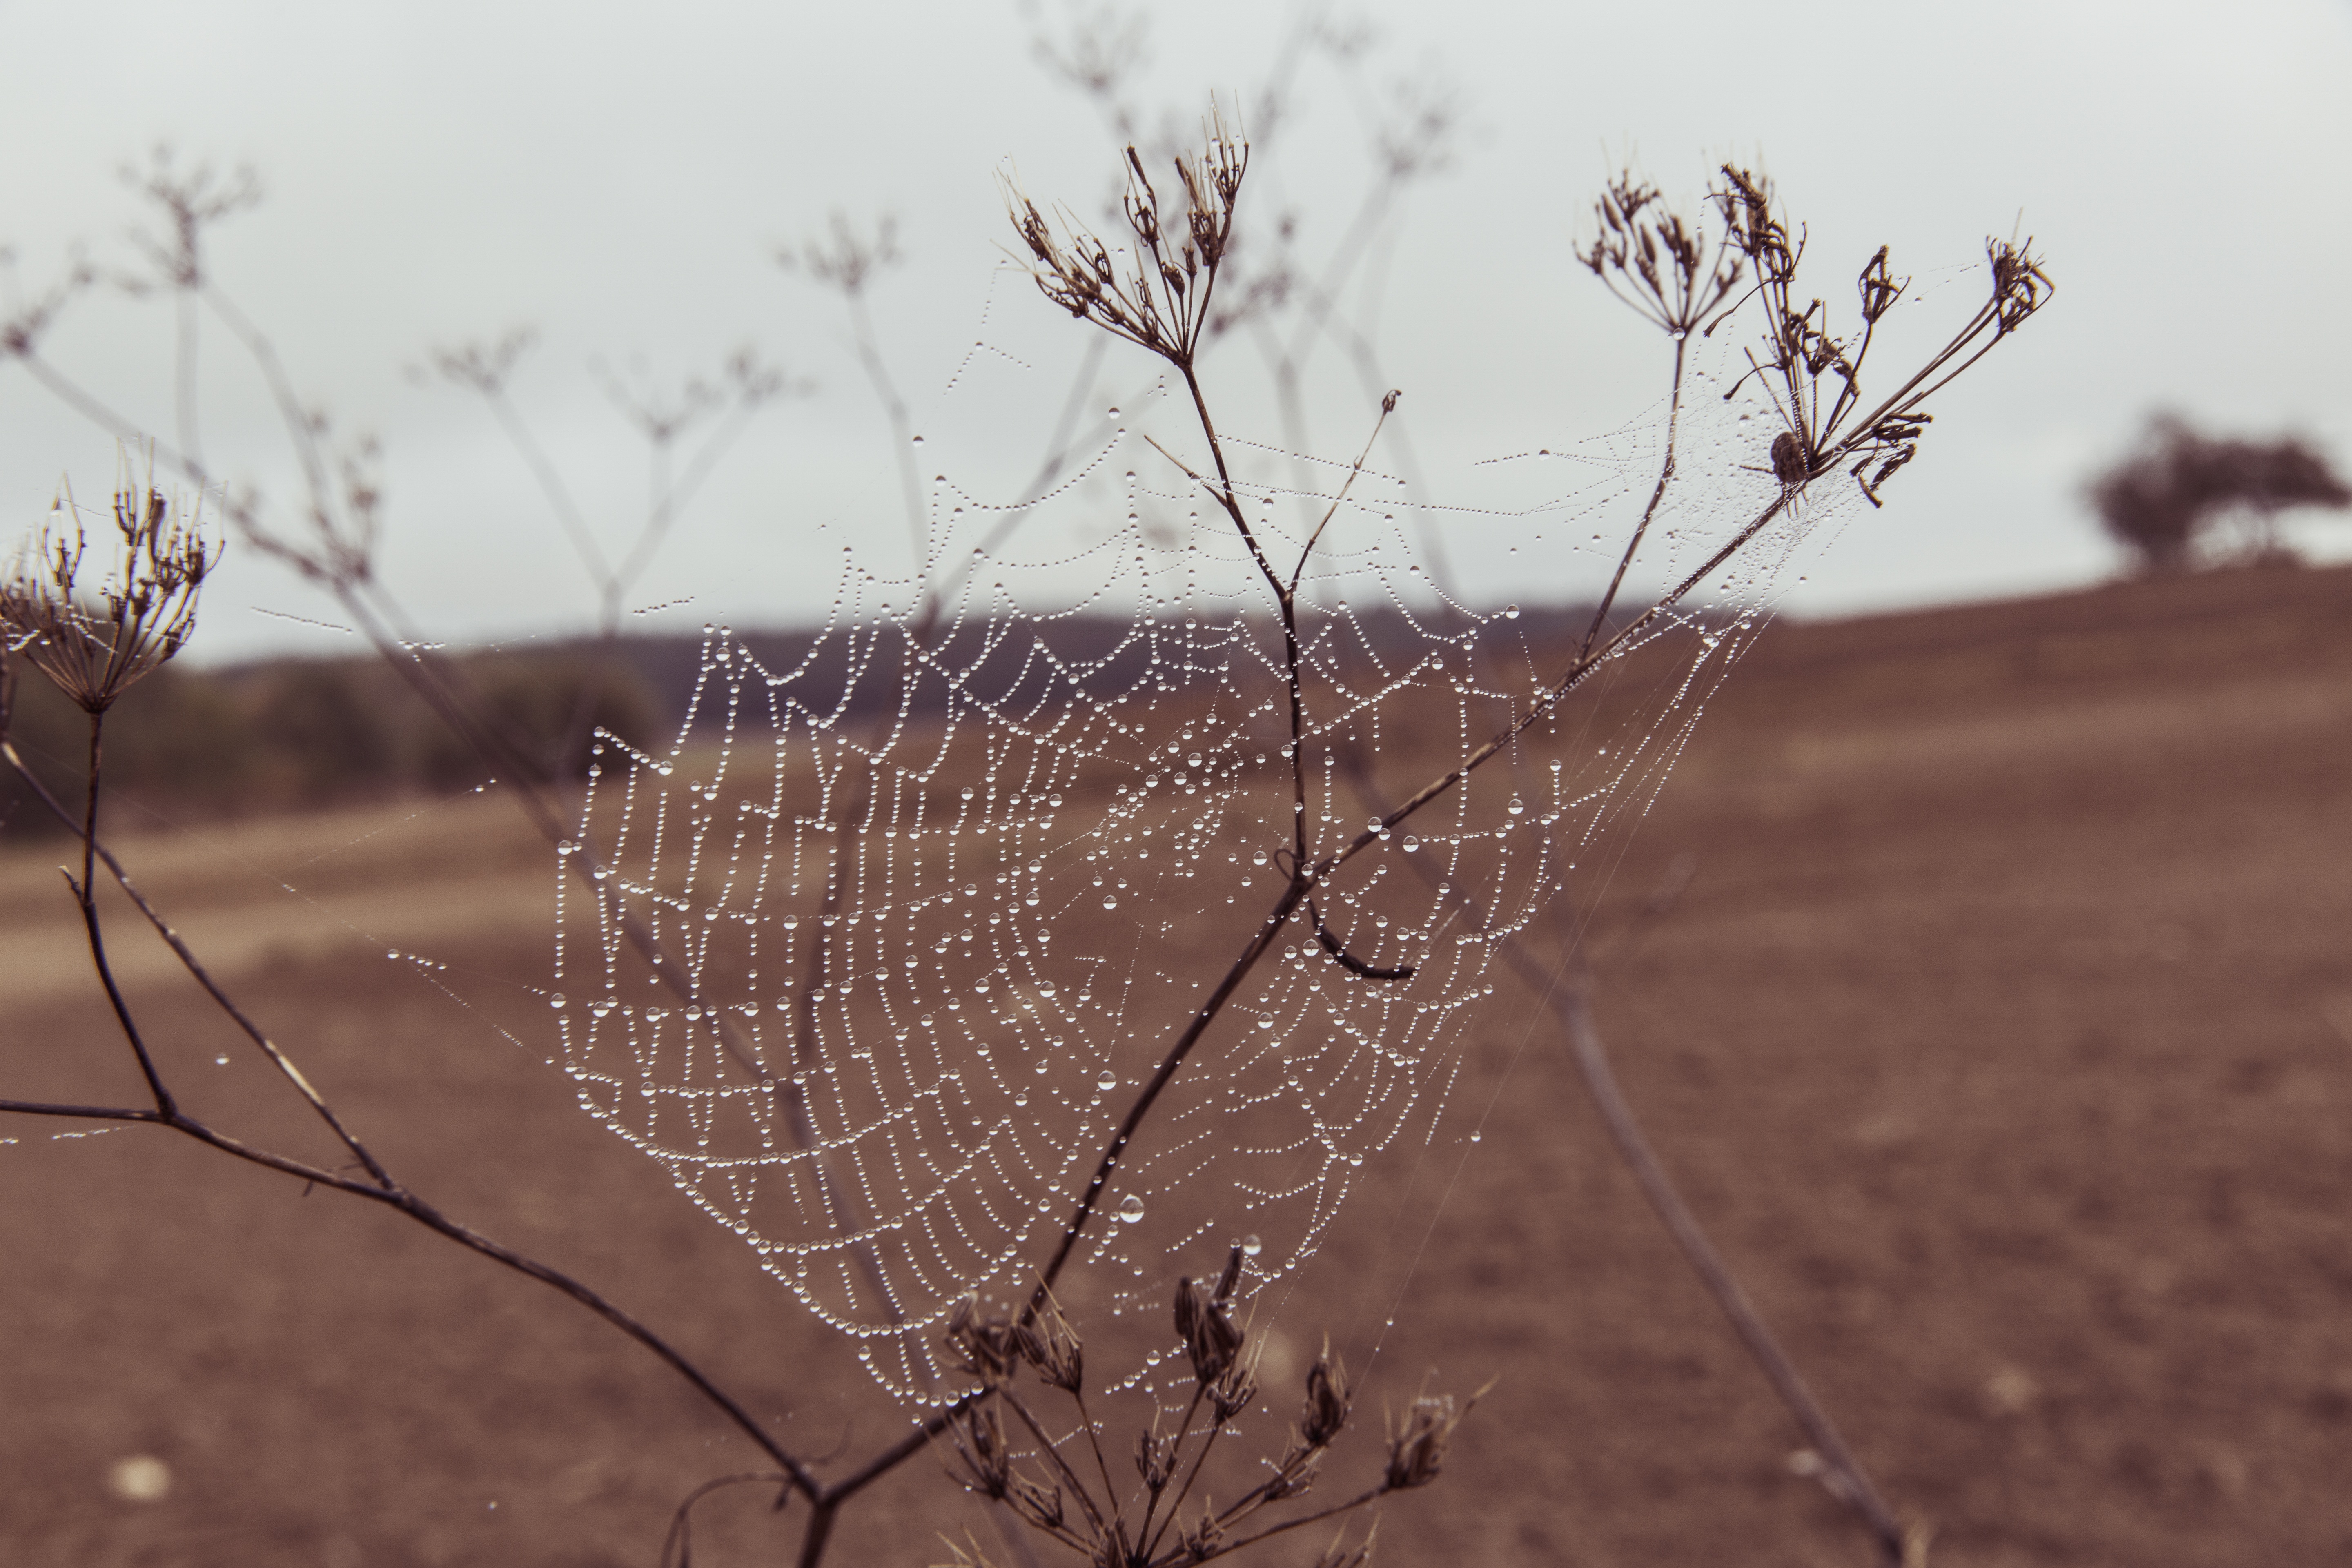
tree, nature, branch, winter, plant, morning, leaf, flower, frost, spring, insect, close, season, fauna, morning dew, invertebrate, twig, cobweb, close up, spider, dewdrop, case, network, strained networks, nature conservation, morgentau, macro photography, beaded, spider web with water beads